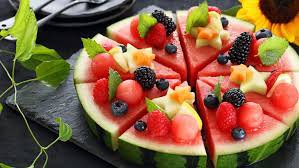
Label: Watermelon